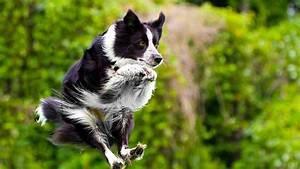
dog